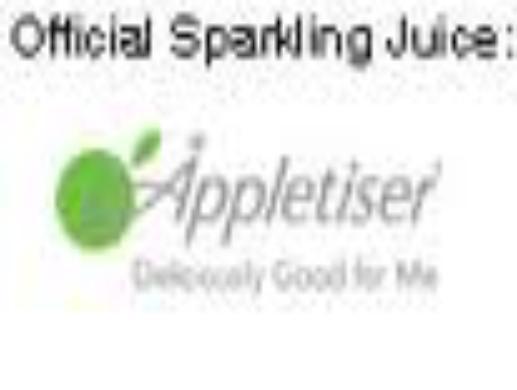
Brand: Appletiser
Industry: Food